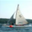
Label: ship